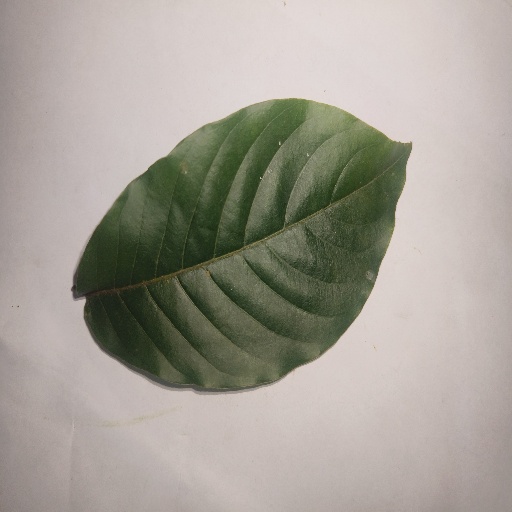
Species: HariTaki
Leaf condition: Healthy Leaf